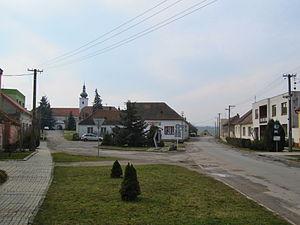
Olbramkostel est un bourg du district de Znojmo, dans la région de Moravie-du-Sud, en République tchèque. Sa population s'élevait à 530 habitants en 2019.